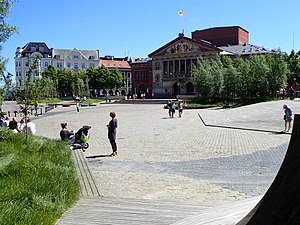
Bispetorv (Aarhus)
Bispetorv. I 2009-2012 kom der ny brostensbelægning på pladsen og sandstensmurene blev renoveret. I 2016 blev der installeret trækonstruktioner og grønne områder.
Bispetorv i Aarhus.
Bispetorv i er et torv i Aarhus, der har sit navn efter den tidligere bispegård, der lå på stedet, indtil den blev nedrevet i 1881. Torvet fik sin nuværende udformning i 1921; Det ligger ved sydsiden af Aarhus Domkirke og afsluttes mod syd af Aarhus Teater; mod øst går Skolegade, og mod vest Kannikegade. Bispetorvet er ca. 3.000 m² stort, 110 meter på den længste led og 45 meter bred på den bredeste led. På torvet findes en statue af Christian 10. på sin hest.